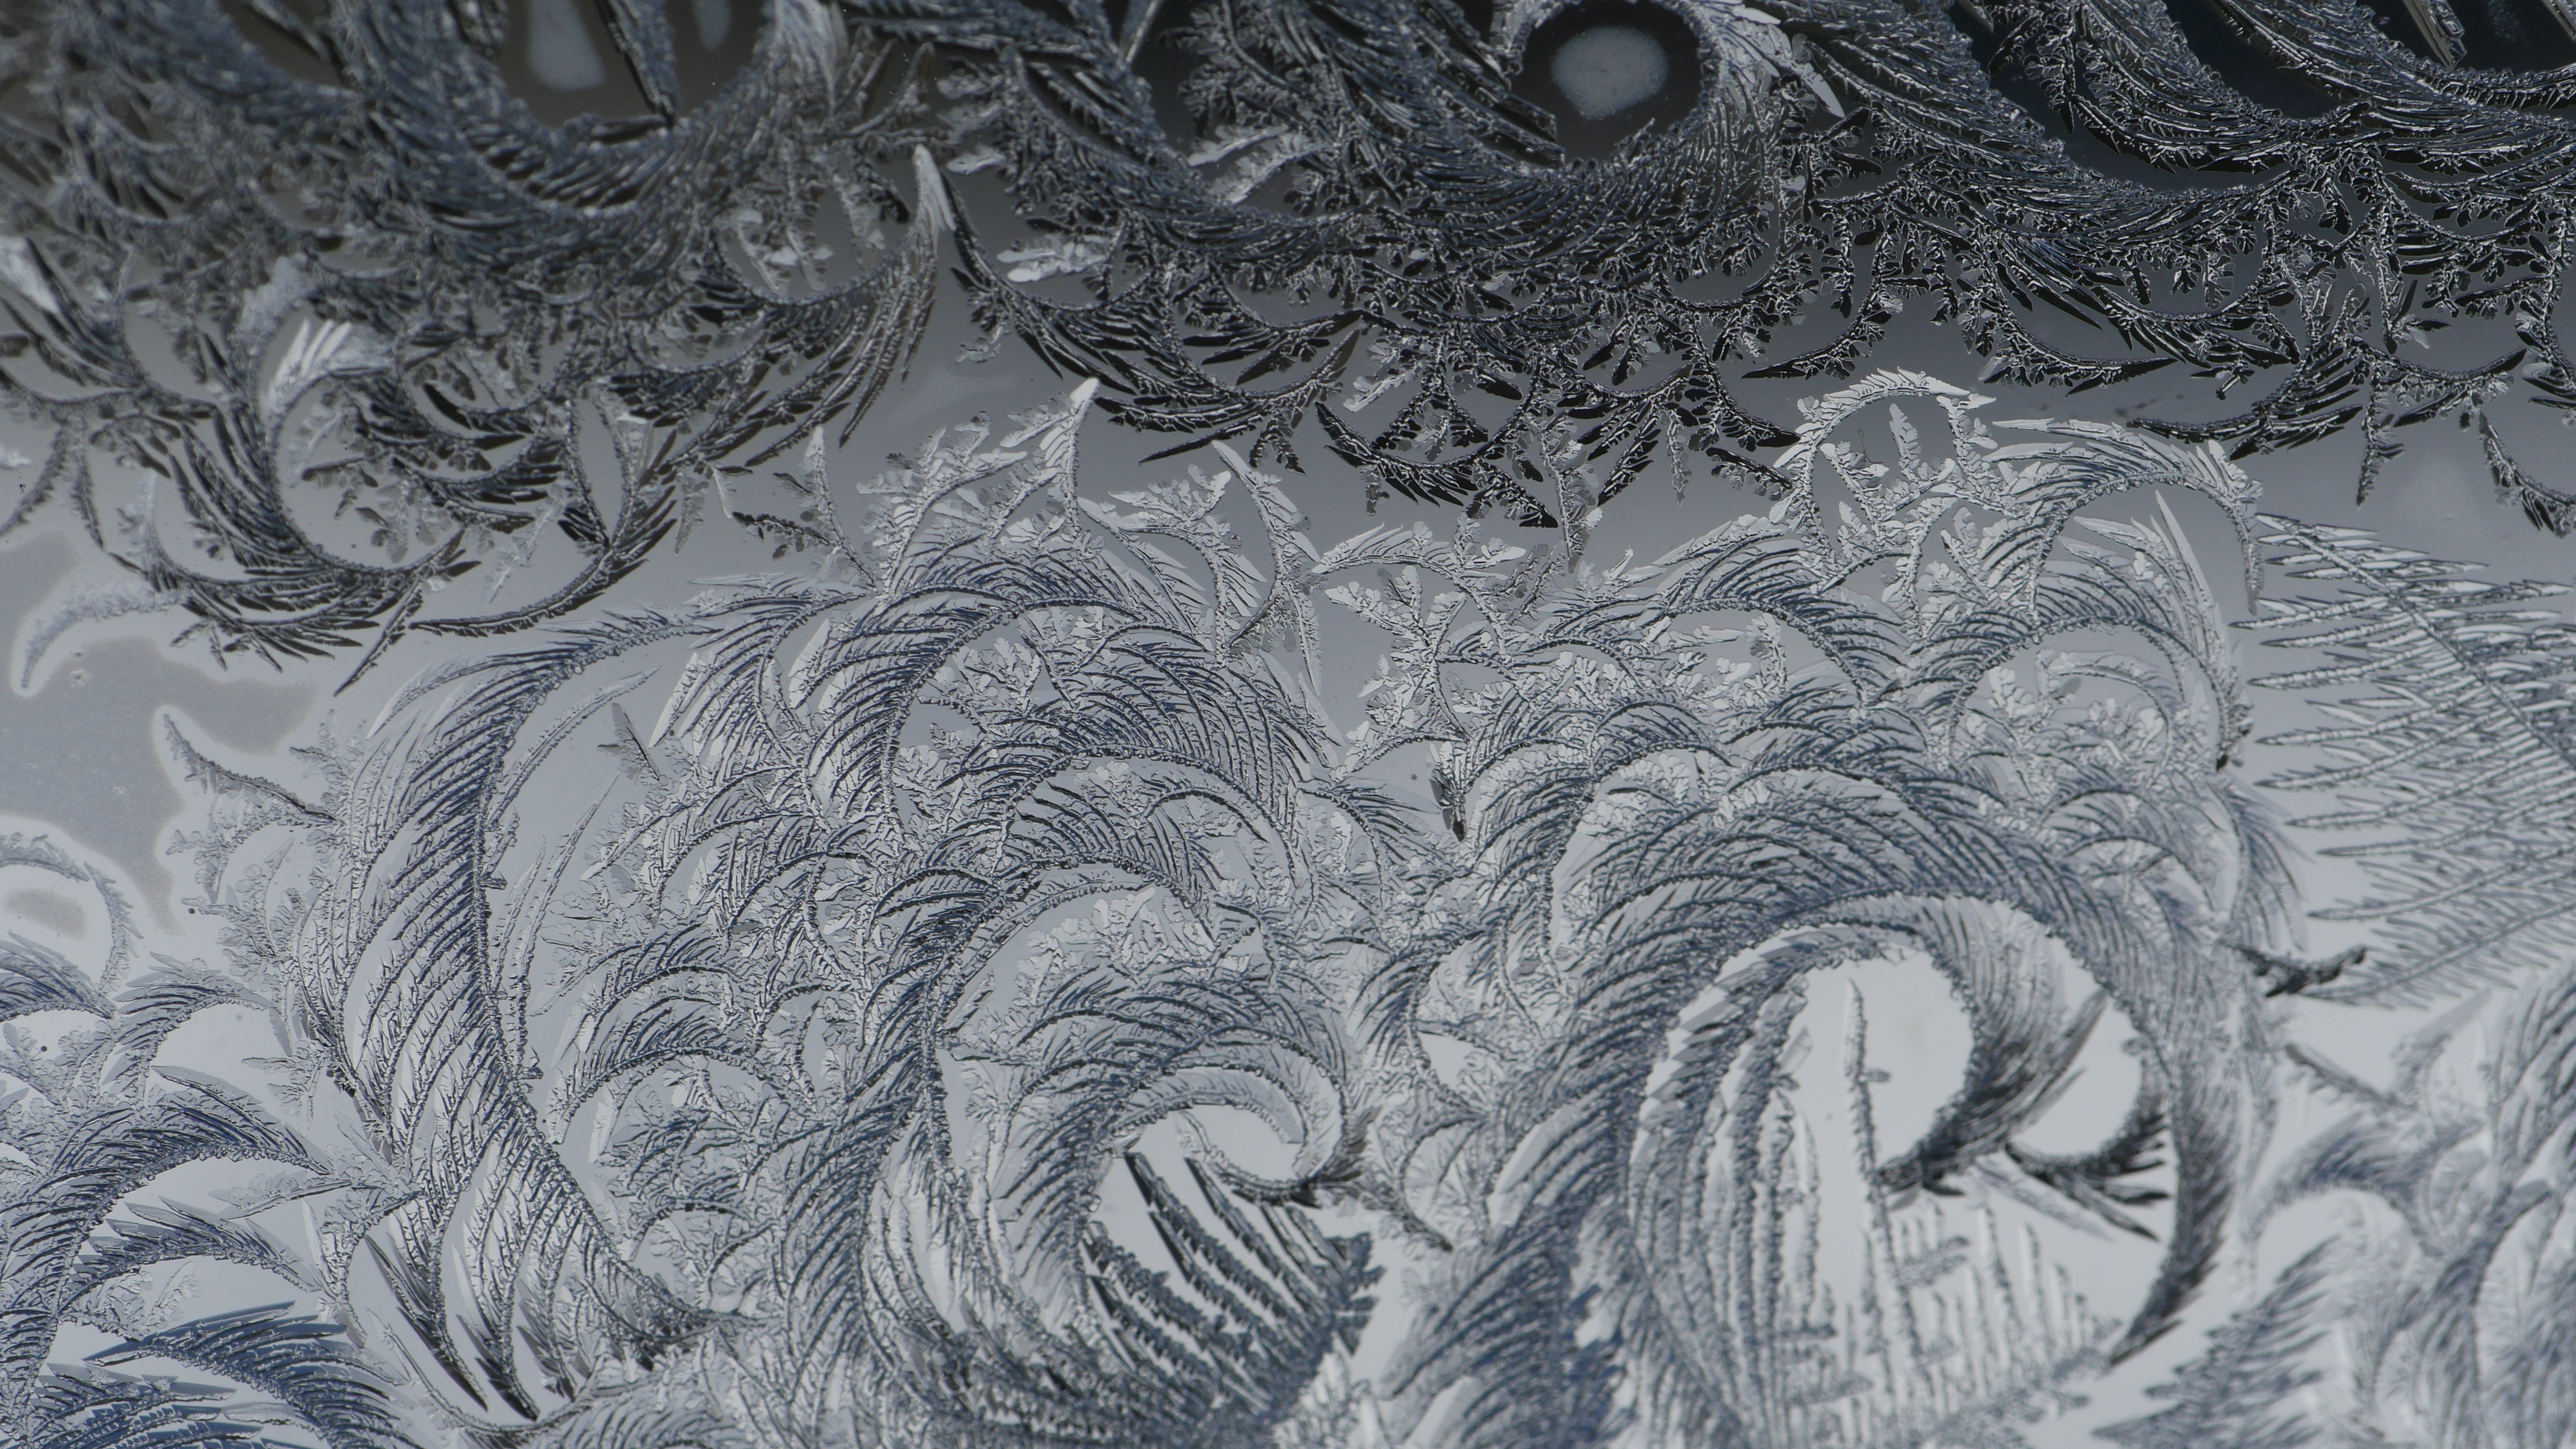
wing, abstract, black and white, vintage, retro, texture, decoration, pattern, monochrome, paper, art, sketch, drawing, illustration, design, graphic, image, relief, monochrome photography